Rozvadov

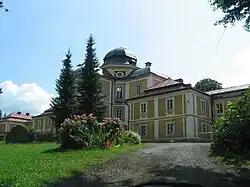
Diana Castle

The most valuable monument is the Church of Saint Catherine in Svatá Kateřina. It was built in the Baroque style in the first half of the 18th century, on the site of a Gothic provostship with the chapel of the Virgin Mary.